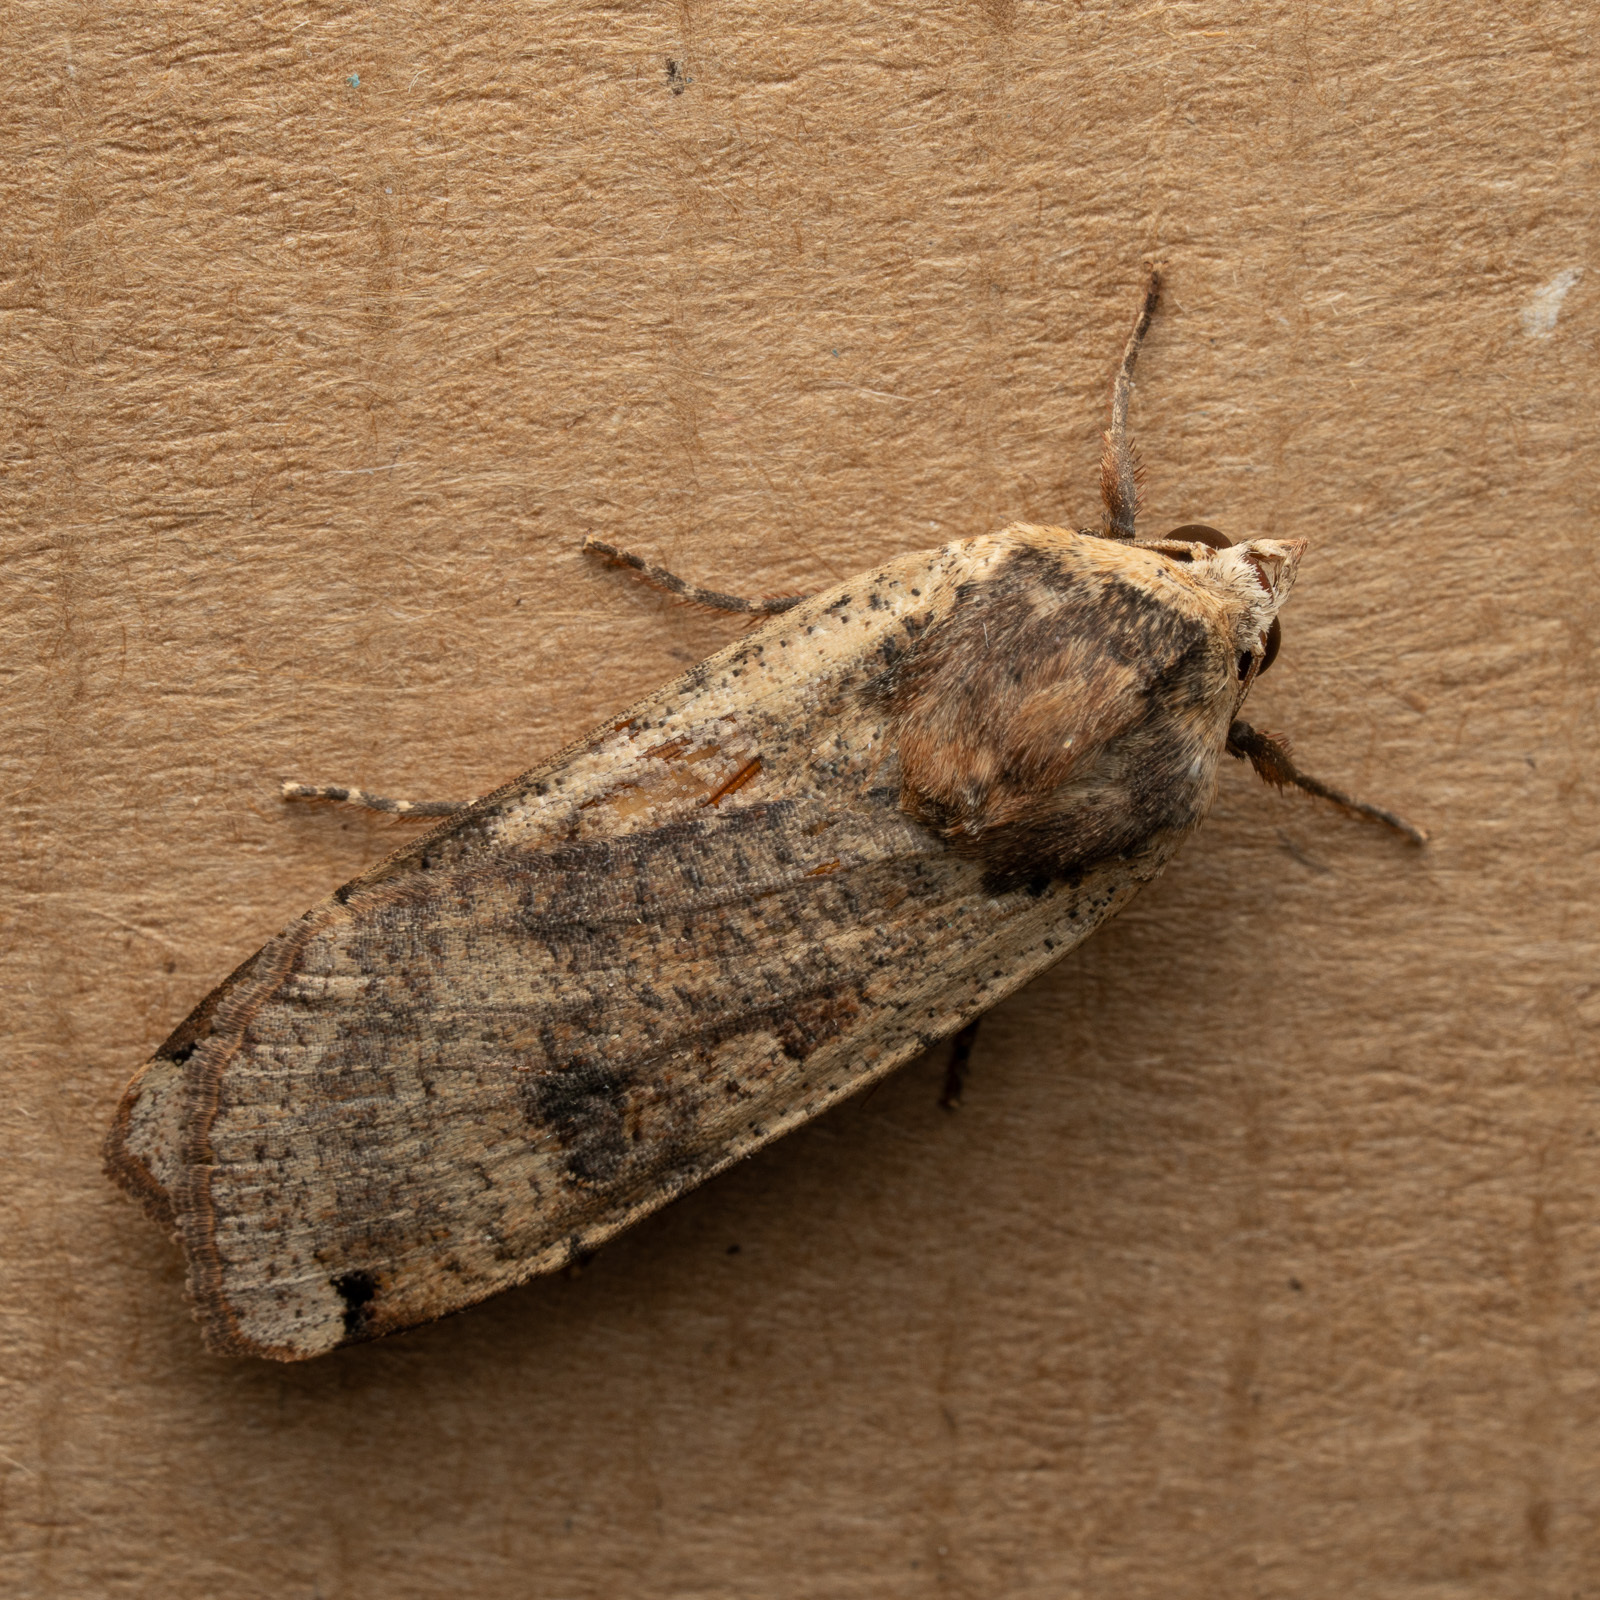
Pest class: cutworms